Salaga

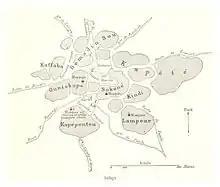
Map of Salaga, 1892

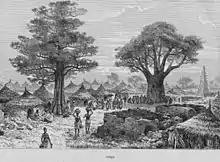
View of Salaga, with the minaret of the old mosque on the right, northern Ghana in 1892

In the eighteenth and nineteenth centuries, Salaga served as a key market town, particularly for the busy regional kola trade, and controlling Salaga gave a monopoly over trade to the north and south. Situated in the southernmost reaches of the Sahel, Salaga was referred to as "the Timbuktu of the south" for its cosmopolitan population and varied trade. Gonja, a powerful warrior kingdom, ruled Salaga and several other towns. However, being a cosmopolitan town, Salaga was inhabited by Hausas, Wangaras, Dagombas, Gurmas, and other groups from the region as well as the indigenous Gonja.